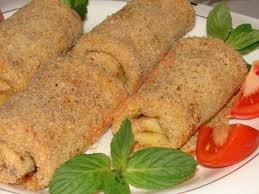
Yemek: icli_kofte